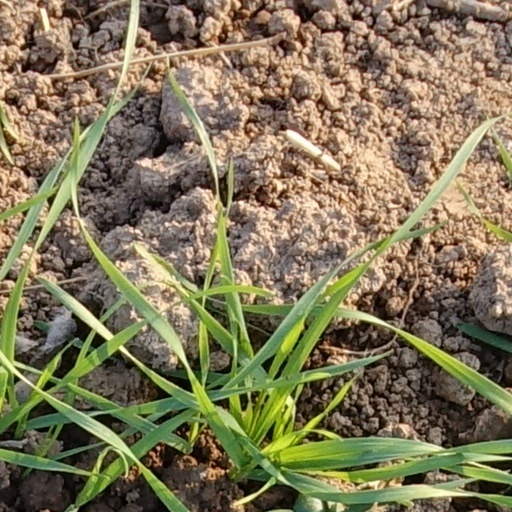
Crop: wheat